Zakrzewo, Złotów County

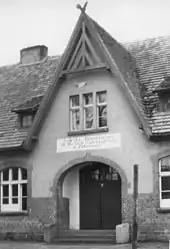
Bolesław Domański Primary School in 1969

The territory became a part of the emerging Polish state under its first historic ruler Mieszko I in the 10th century. Zakrzewo was a private village of Polish nobility, administratively located in the Nakło County in the Kalisz Voivodeship in the Greater Poland Province. It was annexed by Prussia in the First Partition of Poland in 1772, and from 1871 it was also part of Germany. According to the census of 1900, Zakrzewo had a population of 1,124, of which 78.1% were Poles. Zakrzewo had a very strong and active Polish community, headed by the parson of a local parish, Bolesław Domański. A Polish elementary school, kindergarten and community center were located there. In 1909, the Polish "Bank Ludowy" was founded in the village.